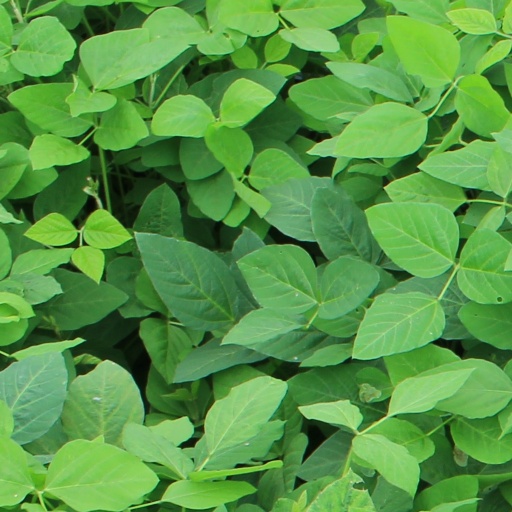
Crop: soybean